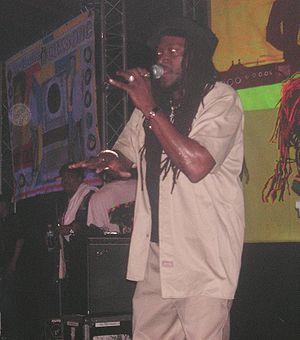
Lone Ranger, de son vrai nom Anthony Waldron, est un deejay jamaïcain né à Kingston.